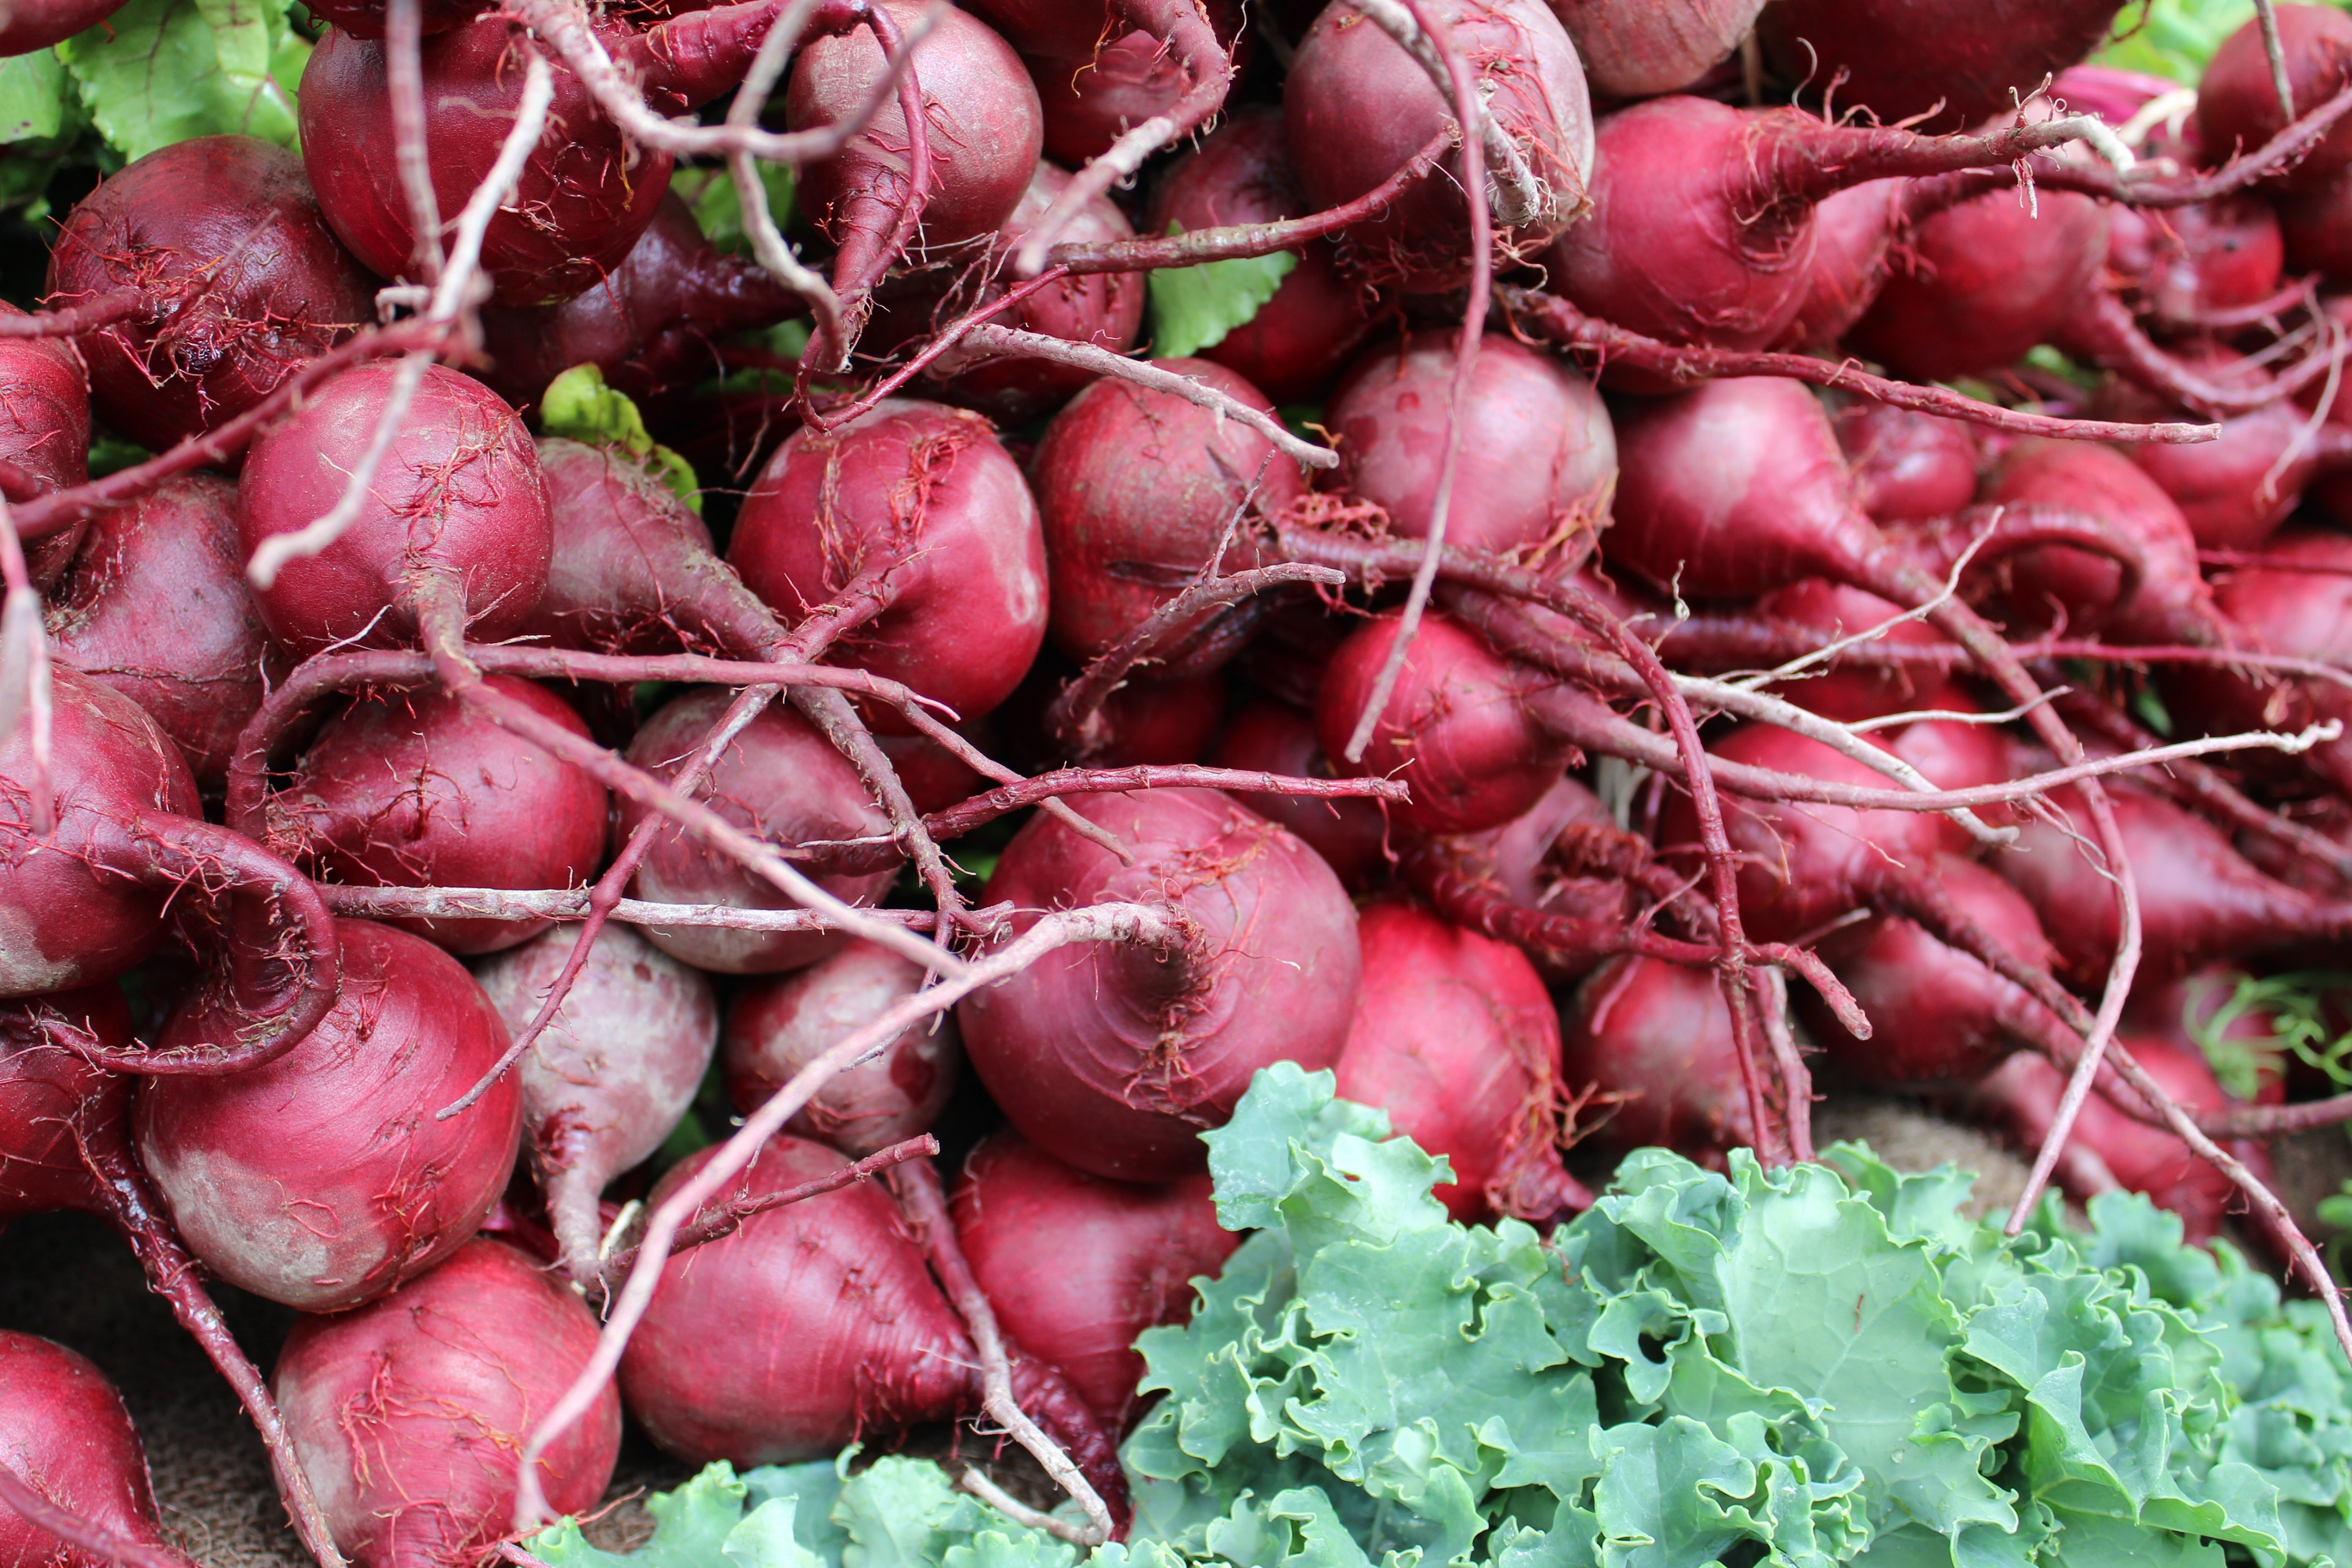
flower, food, red, harvest, produce, vegetable, crop, agriculture, garden, healthy, farmers market, root, radish, raw, horticulture, beets, edible, shallot, beet